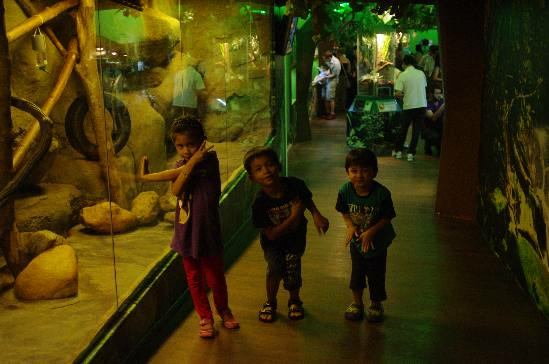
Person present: Yes